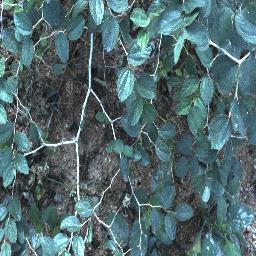
Label: chinee_apple